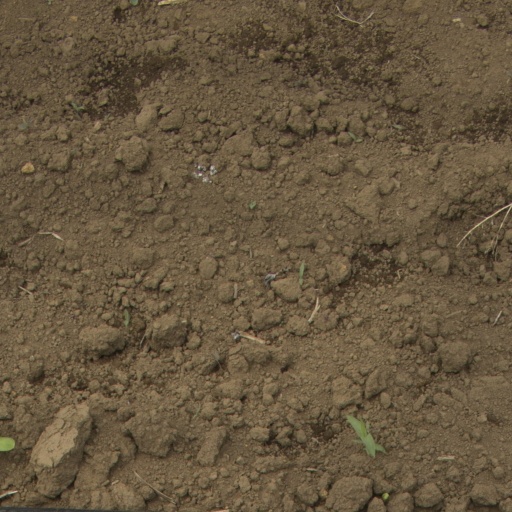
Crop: Jerusalem artichoke